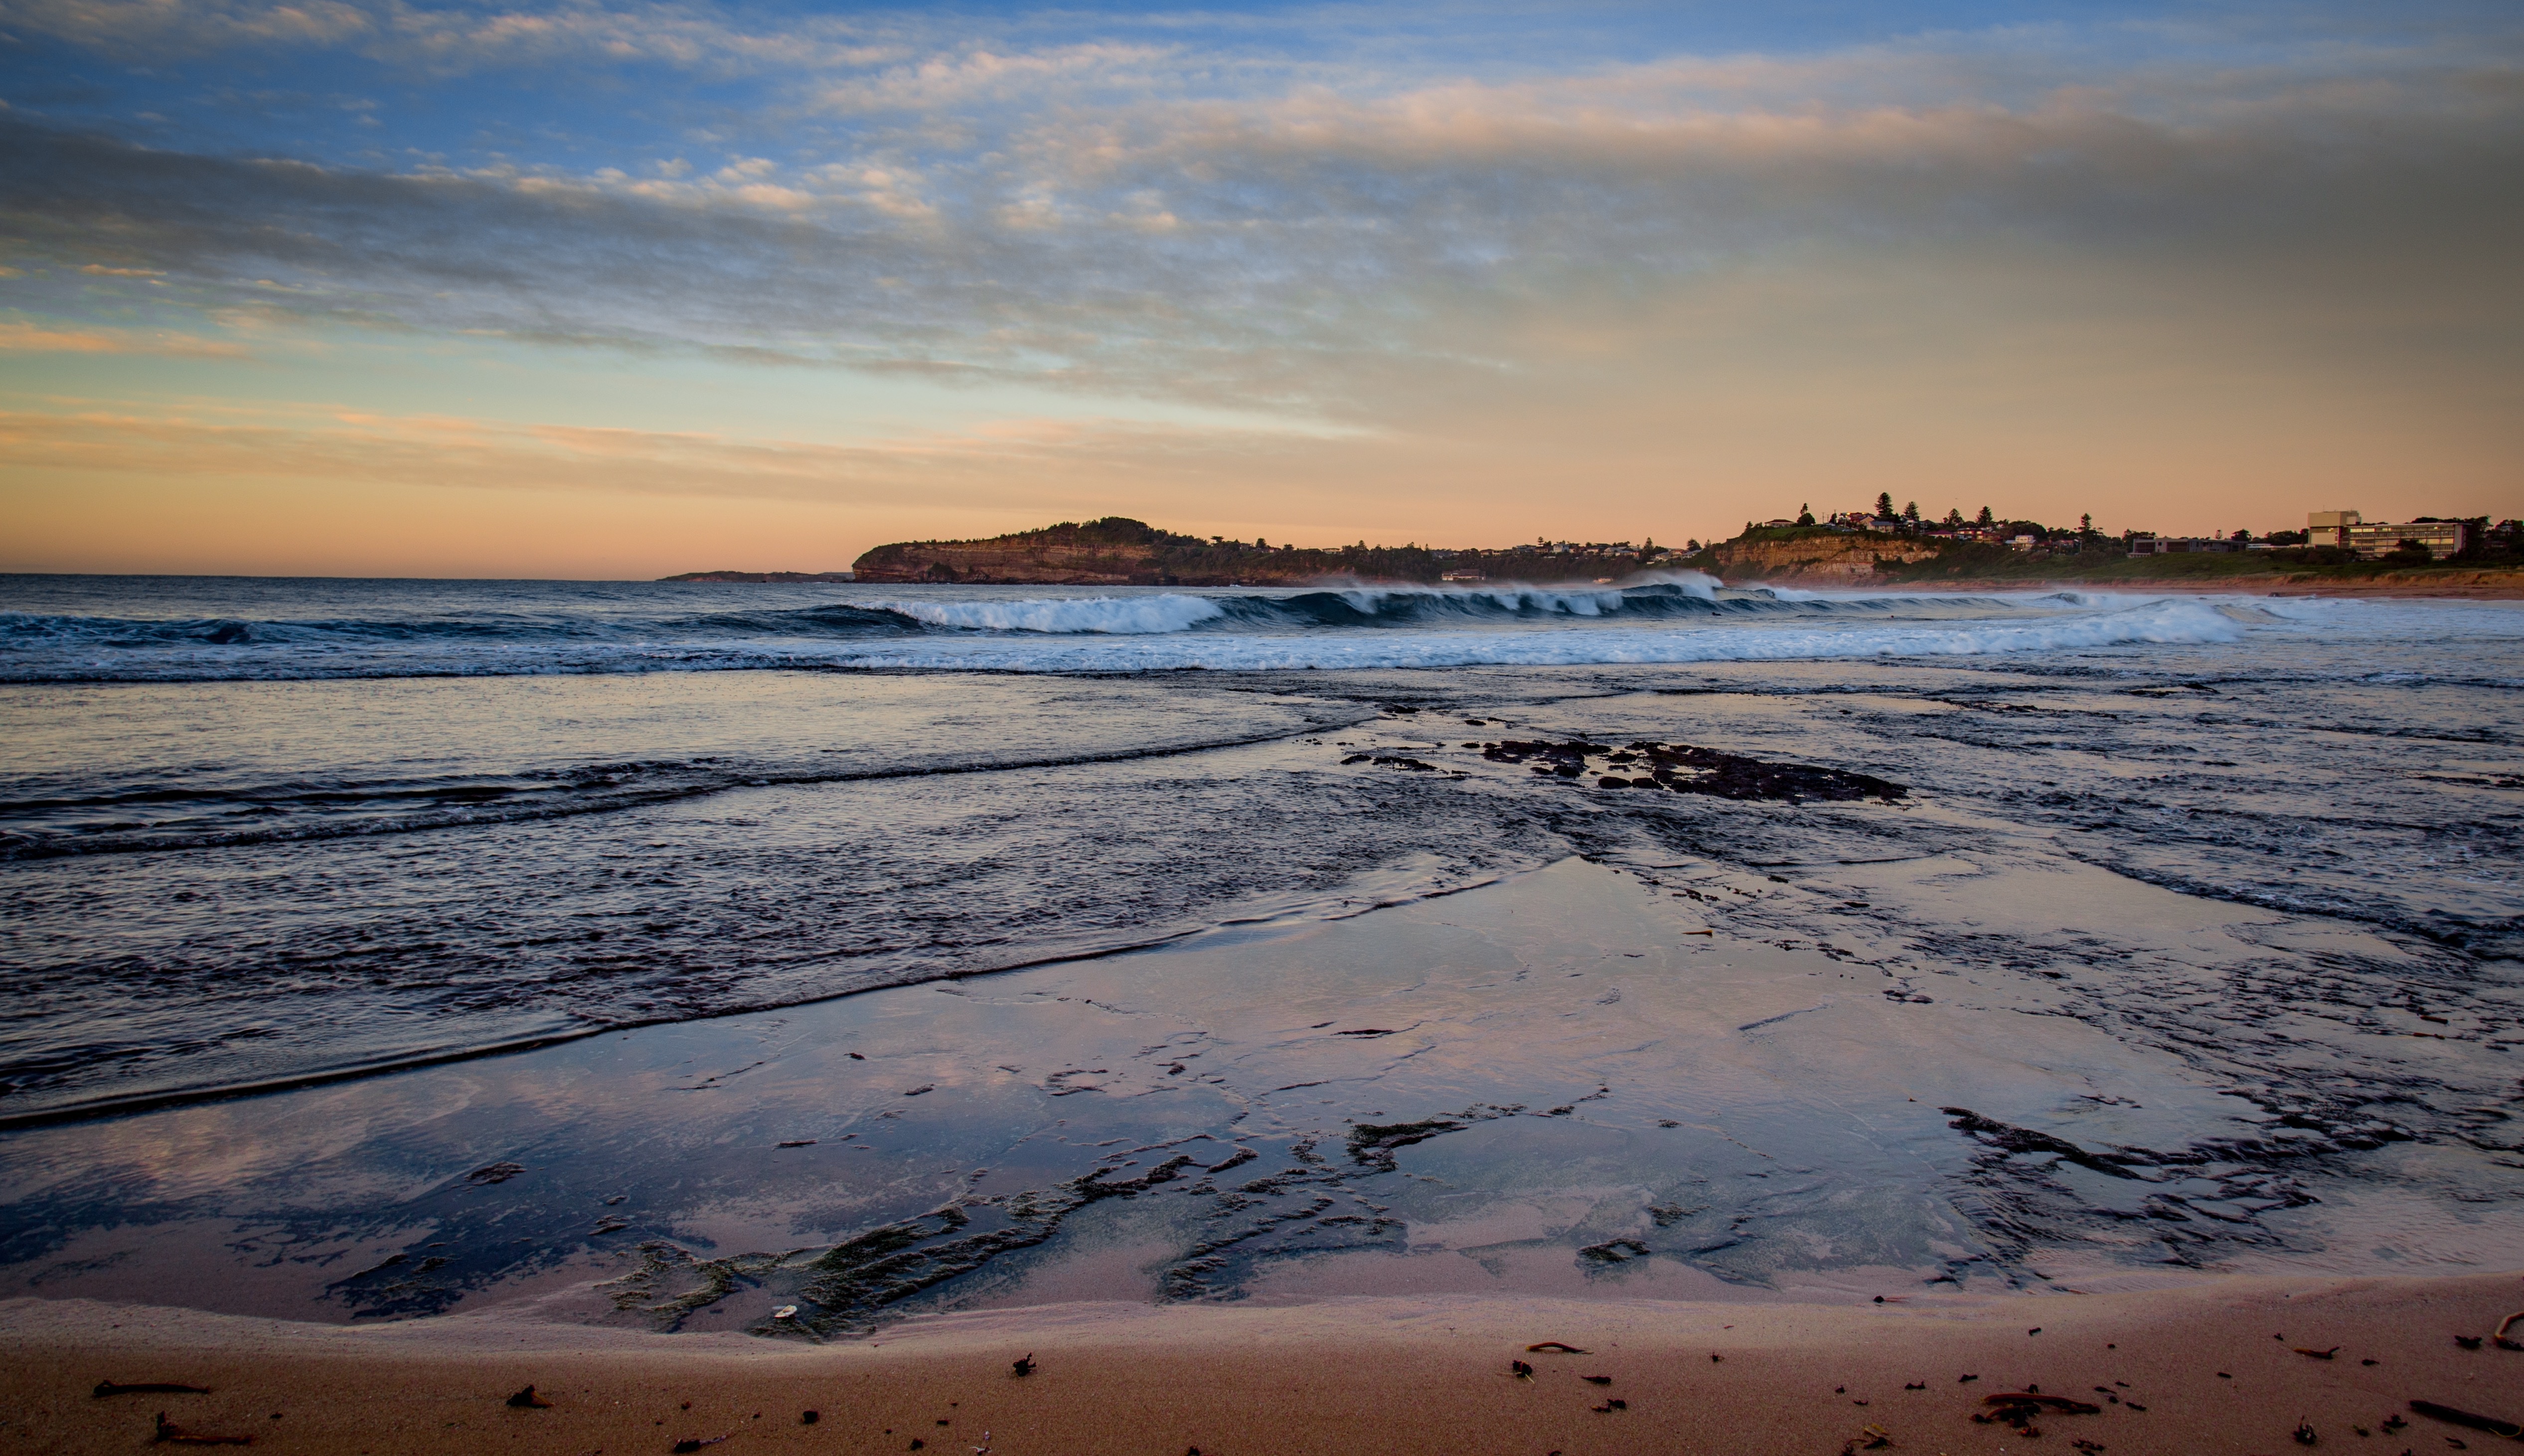
beach, sea, coast, sand, ocean, horizon, cloud, sky, sunrise, sunset, sunlight, morning, shore, wave, dawn, dusk, evening, reflection, material, body of water, wind wave